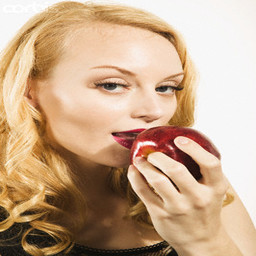
Label: Apple